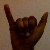
The image shows a hand gesture representing the letter 'Y' in Indian Sign Language.